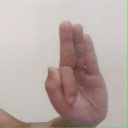
अक्षर: फ